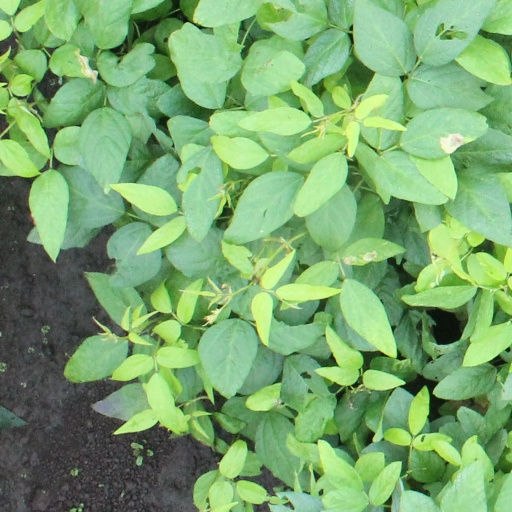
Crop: soybean